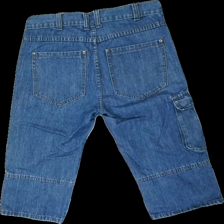
View: back
Type: Shorts
Category: Men
Brand: Not in the list
Brand text on label: ep collection
Colors: Blue
Material: 100% cotton
Cut: Regular
Size: 48
Season: Summer
Trend: Denim
Price range: 50-100
Recommended usage: Reuse